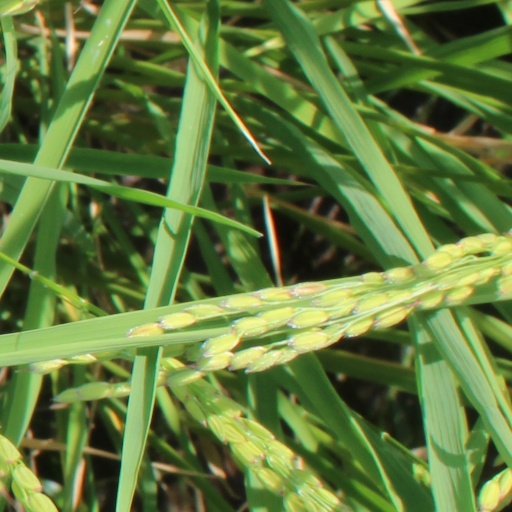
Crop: rice